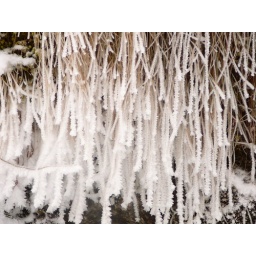
grass hanging from the rock covered in snow/ice